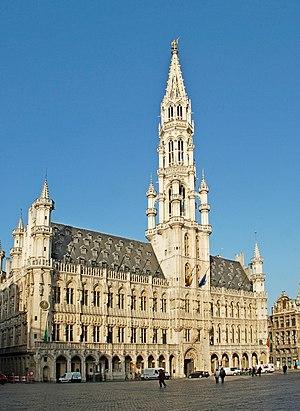
Belgique - Bruxelles - Hôtel de Ville - façade principale
L'hôtel de ville de Bruxelles est un édifice de style gothique et classique situé sur la Grand-Place de Bruxelles en Belgique, au sud de la place. Il fait face à la Maison du Roi.